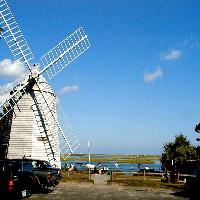
Weather: sun or clear